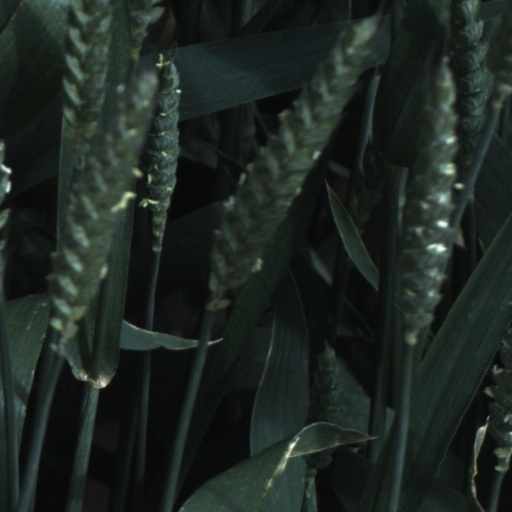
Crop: wheat